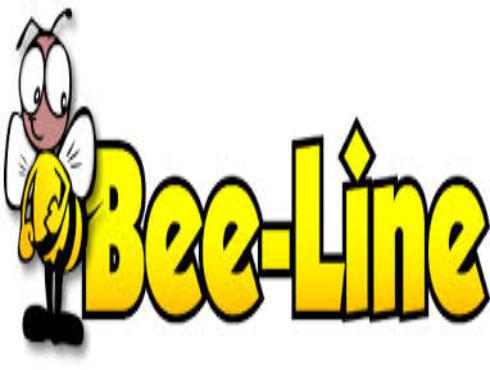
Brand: Beeline
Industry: Others